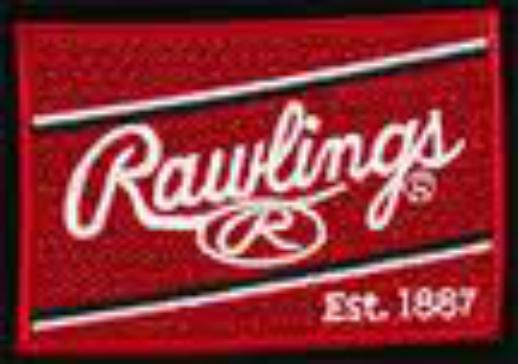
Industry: Sports